Final Battle (2017)

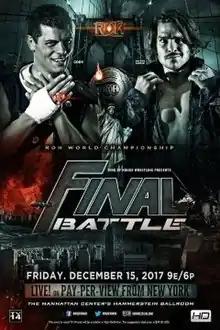
Promotional poster for the event, featuring Cody and Dalton Castle

Final Battle (2017) was the 16th Final Battle professional wrestling pay-per-view (PPV) event produced by Ring of Honor (ROH). It took place on December 15, 2017, at the Hammerstein Ballroom in New York City, New York.